Joseph A. Redding

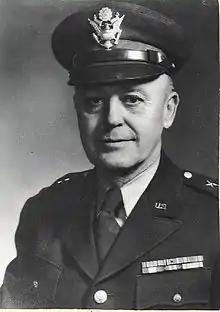
Redding in uniform,

Joseph Alsop Redding (June 7, 1894February 24, 1984) was a United States Army Major General who served as commander of the Army National Guard's 39th Infantry Division.